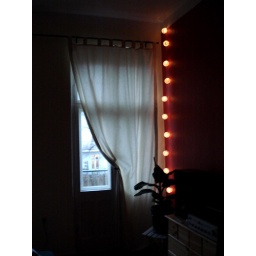
window in bedroom